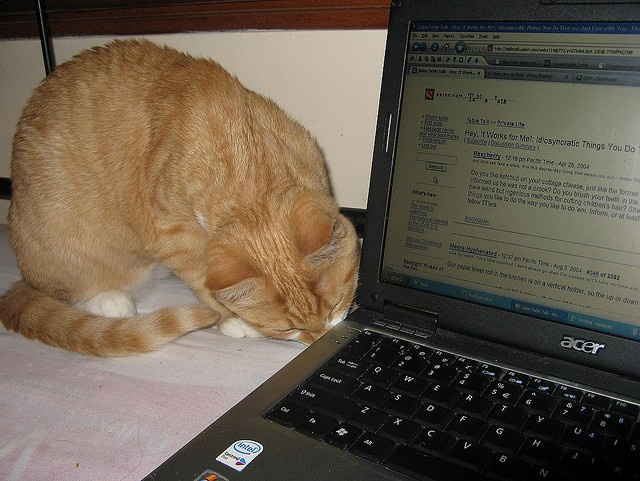
A cat is sniffing a laptop that is open.
A large orange cat sitting next to a laptop computer.
A cat is looking at the side of a laptop computer.
A cat is sitting next to a laptop
A cat on a desk sniffing a laptop computer.